Elliott Wilson (journalist)

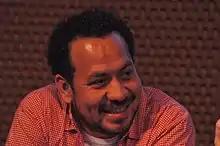
Wilson at the Museum of Pop Culture in 2010

Elliott Wilson (born January 14, 1971) is an American journalist, television producer, and magazine editor. He is the founder and CEO of "Rap Radar". In the past, he has worked as editor-in-chief of "XXL Magazine". While there, he became known for his editorials under the nickname "YN".